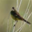
Label: bird